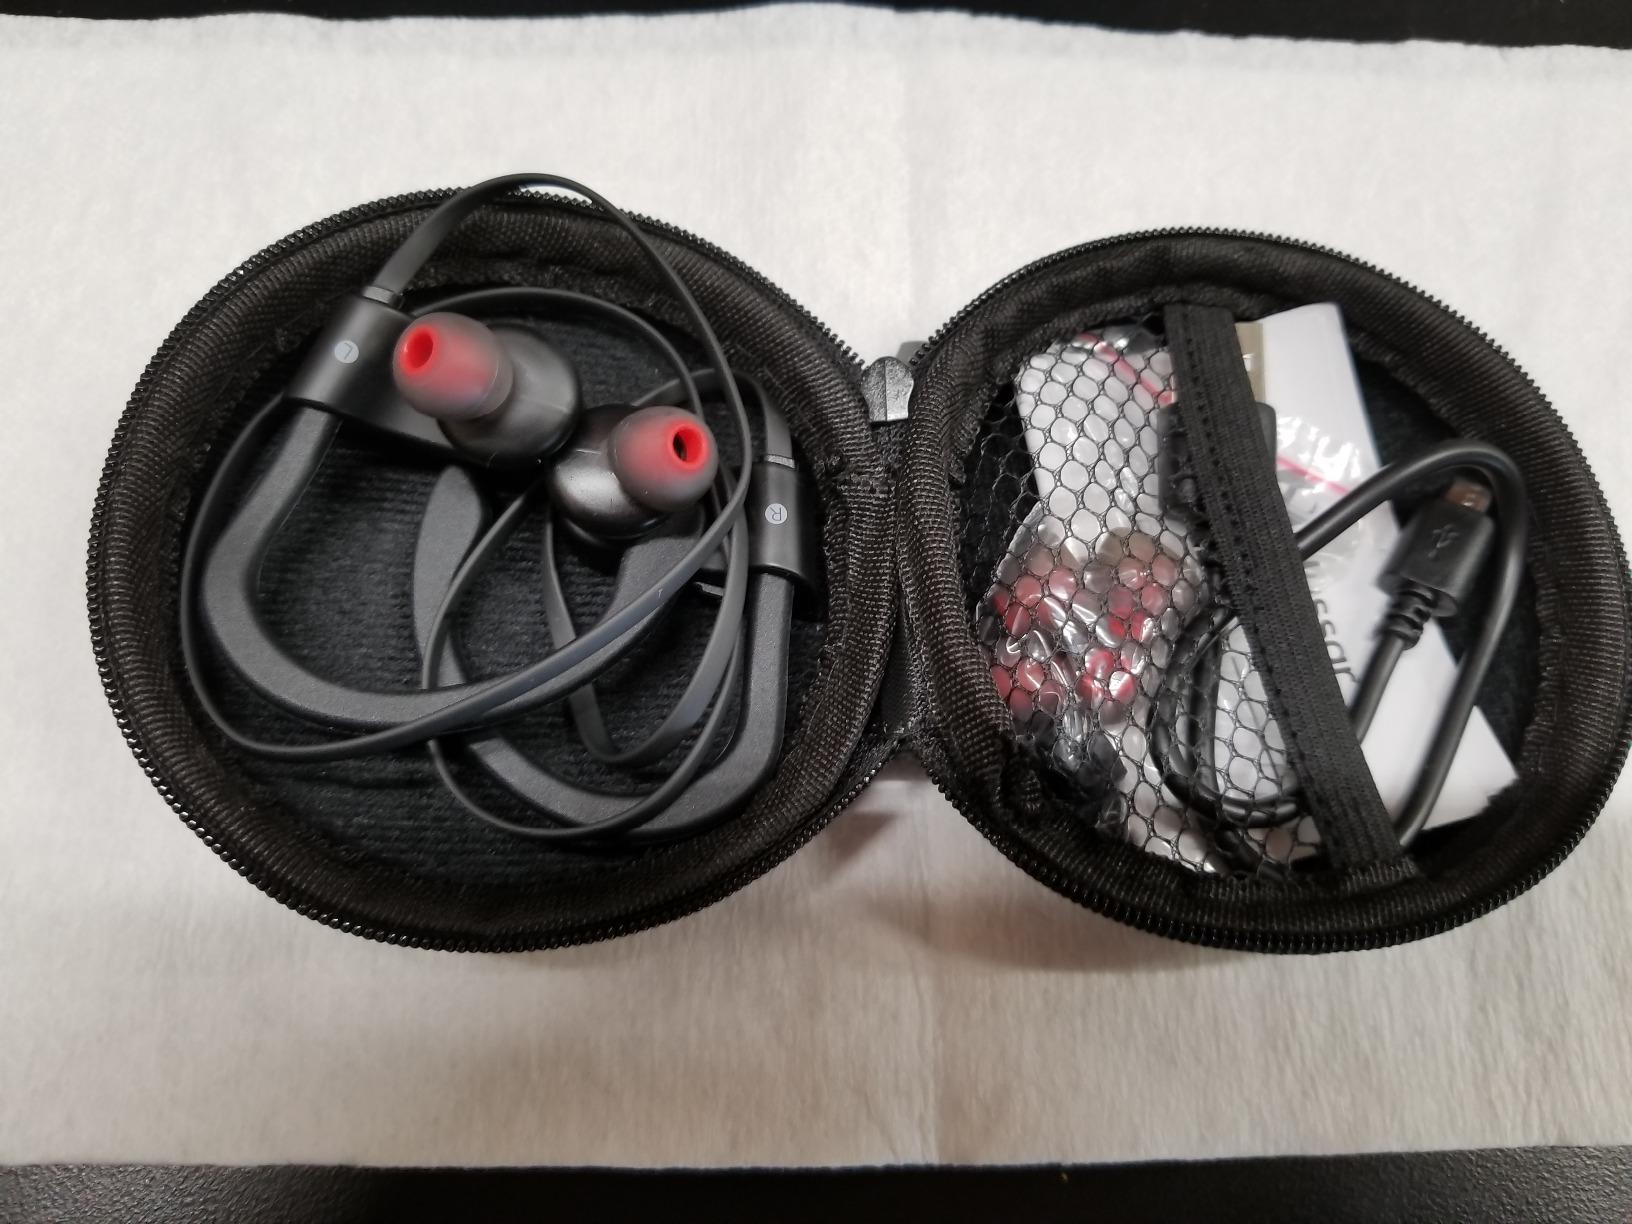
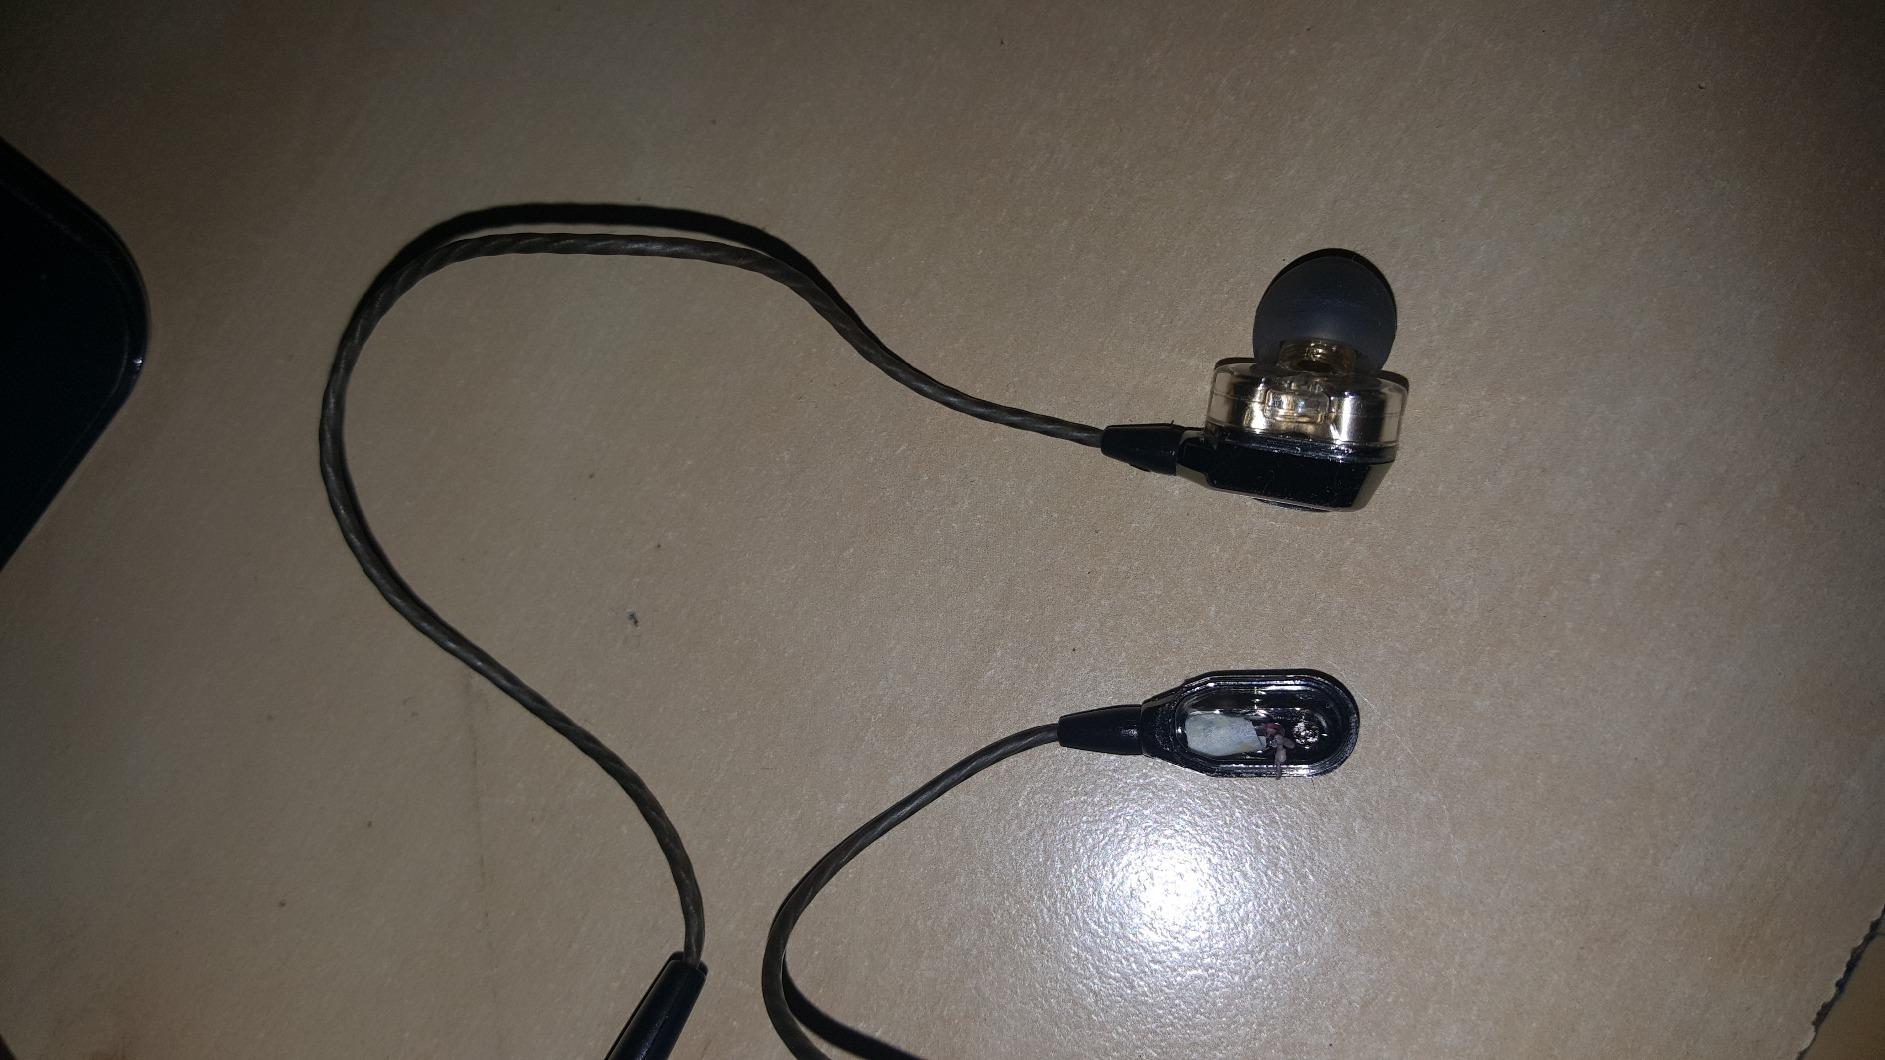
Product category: headphones
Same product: no